Barbara Morgan

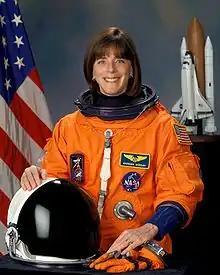
Morgan in 2006

Barbara Radding Morgan (born November 28, 1951) is an American teacher and a former NASA astronaut. She participated in the Teacher in Space Project as backup to Christa McAuliffe for the 1986 ill-fated STS-51-L mission of the Space Shuttle "Challenger". In 1998, eight years after the Teacher in Space Project had ended, she was selected by NASA as an astronaut candidate, training as a mission specialist; astronaut Morgan flew on STS-118 in August 2007. As such, she became the first teacher (by original career) to go into space.